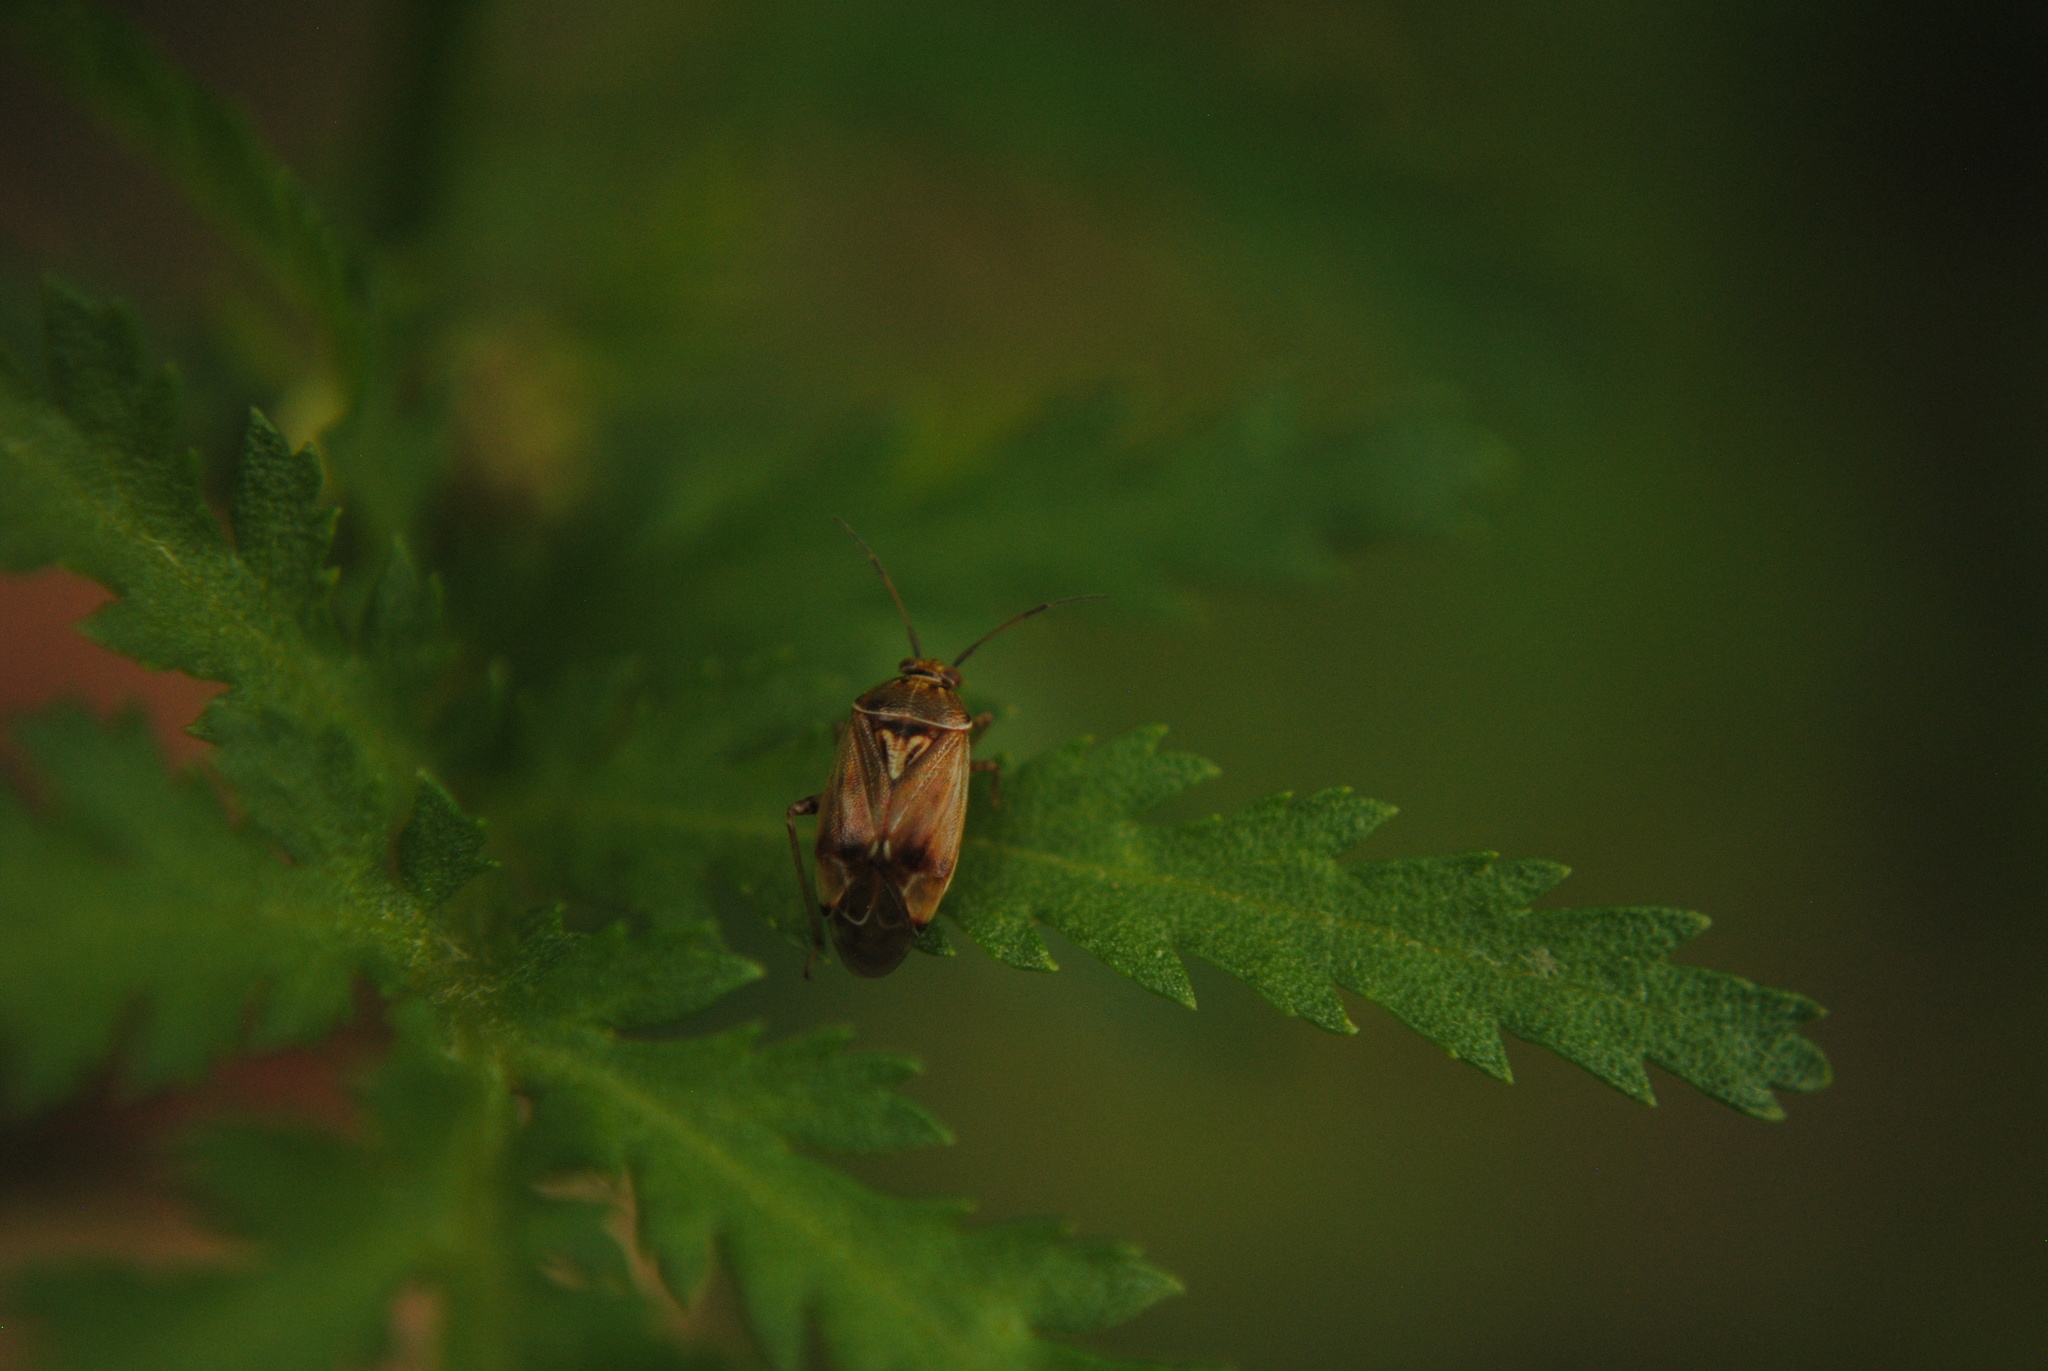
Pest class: lygus_bug